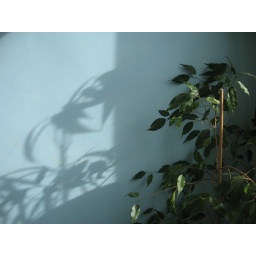
the plants in the house